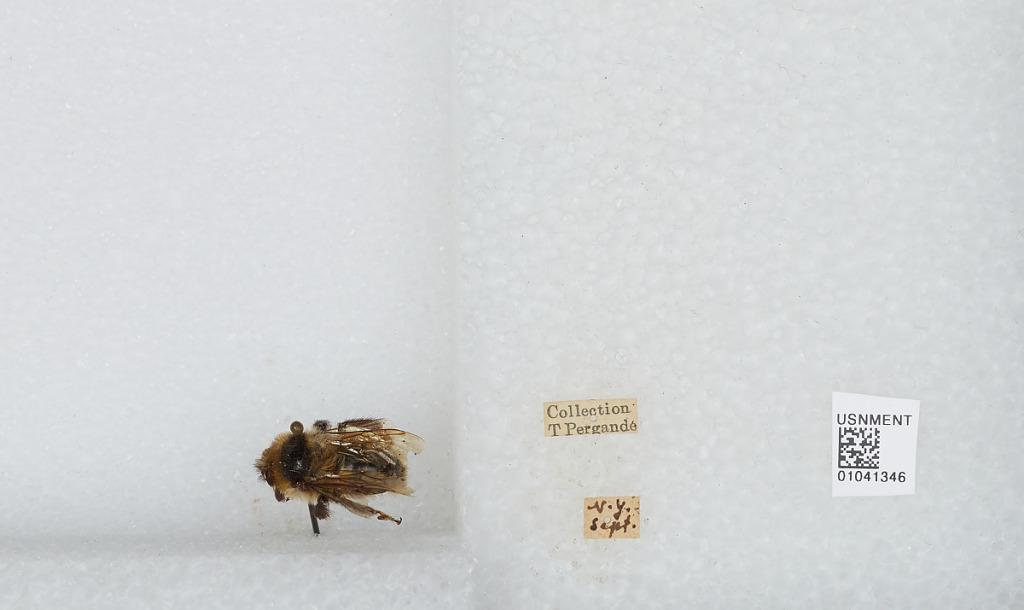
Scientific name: Bombus sp.
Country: United States
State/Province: New York